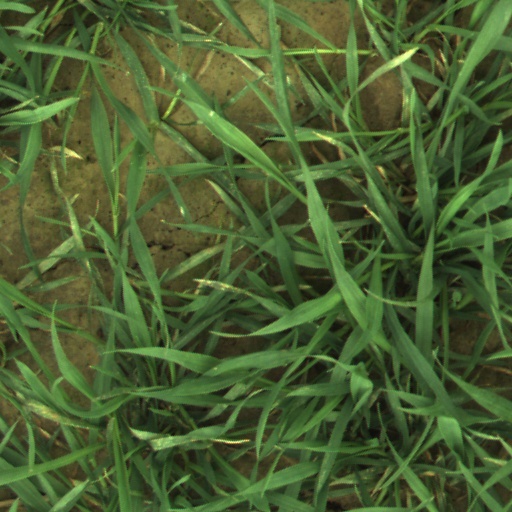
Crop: wheat